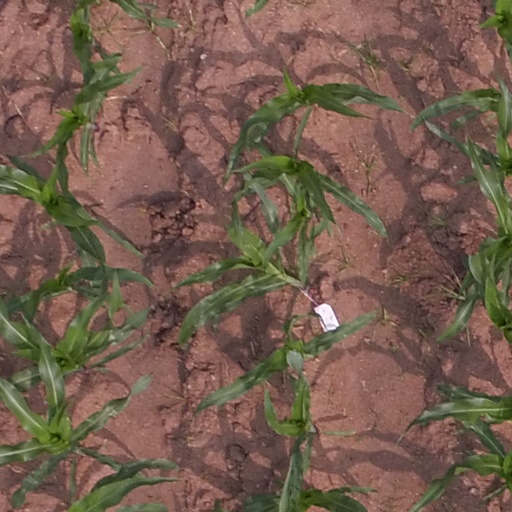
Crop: maize; corn